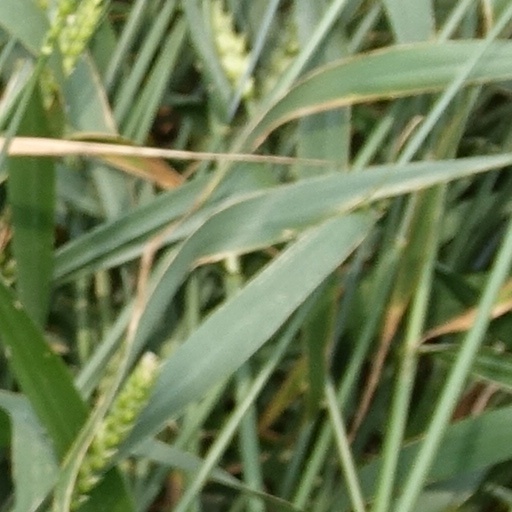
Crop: wheat